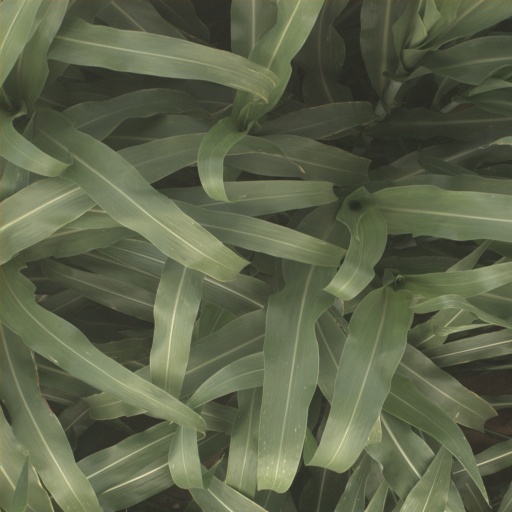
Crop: sorghum